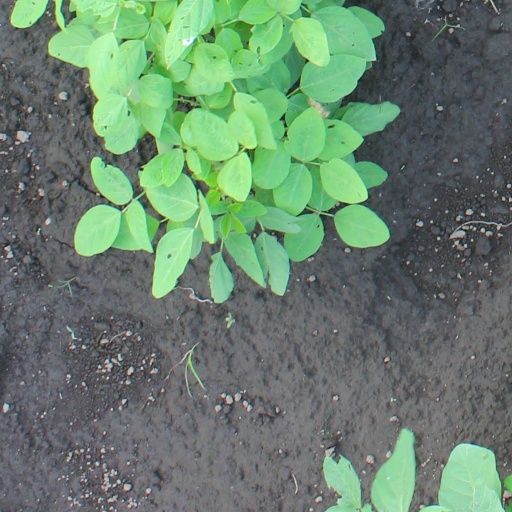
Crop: soybean